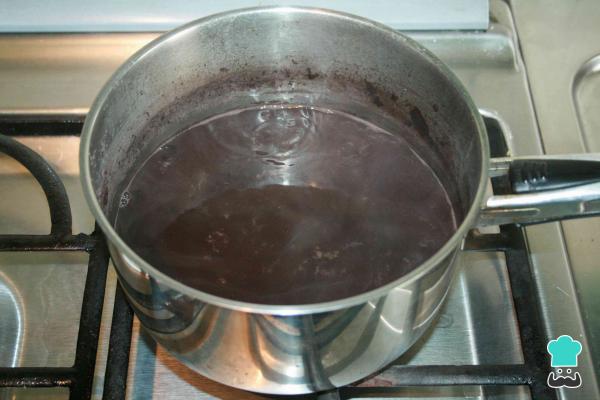
Empezamos por preparar los frijoles al menos un día antes de la preparación de nuestra crema para untar. La preparación es bastante sencilla pero necesitas algo de tiempo.Selecciona los frijoles y los colocas en agua con bicarbonato. Al día siguiente, lávalos muy bien y cocina hasta que ablanden. Mientras, preparas un sofrito con vegetales y si lo deseas con algún tipo de carne. Luego, vierte el sofrito en la cazuela donde cocinas los frijoles. Deja que se cocine todo junto durante 30 minutos aproximadamente.Los ingredientes para el sofrito son: cebolla, ajos, pimentón. Utilizas el aceite para sofreír y lo sazonas con comino, sal y pimienta. Estos son los ingredientes que están al principio, en nuestra lista. Si deseas una explicación más detallada, revisa la receta de caraotas negras para pabellón.Truco: El bicarbonato ayuda a ablandar los granos antes de cocinarlos.